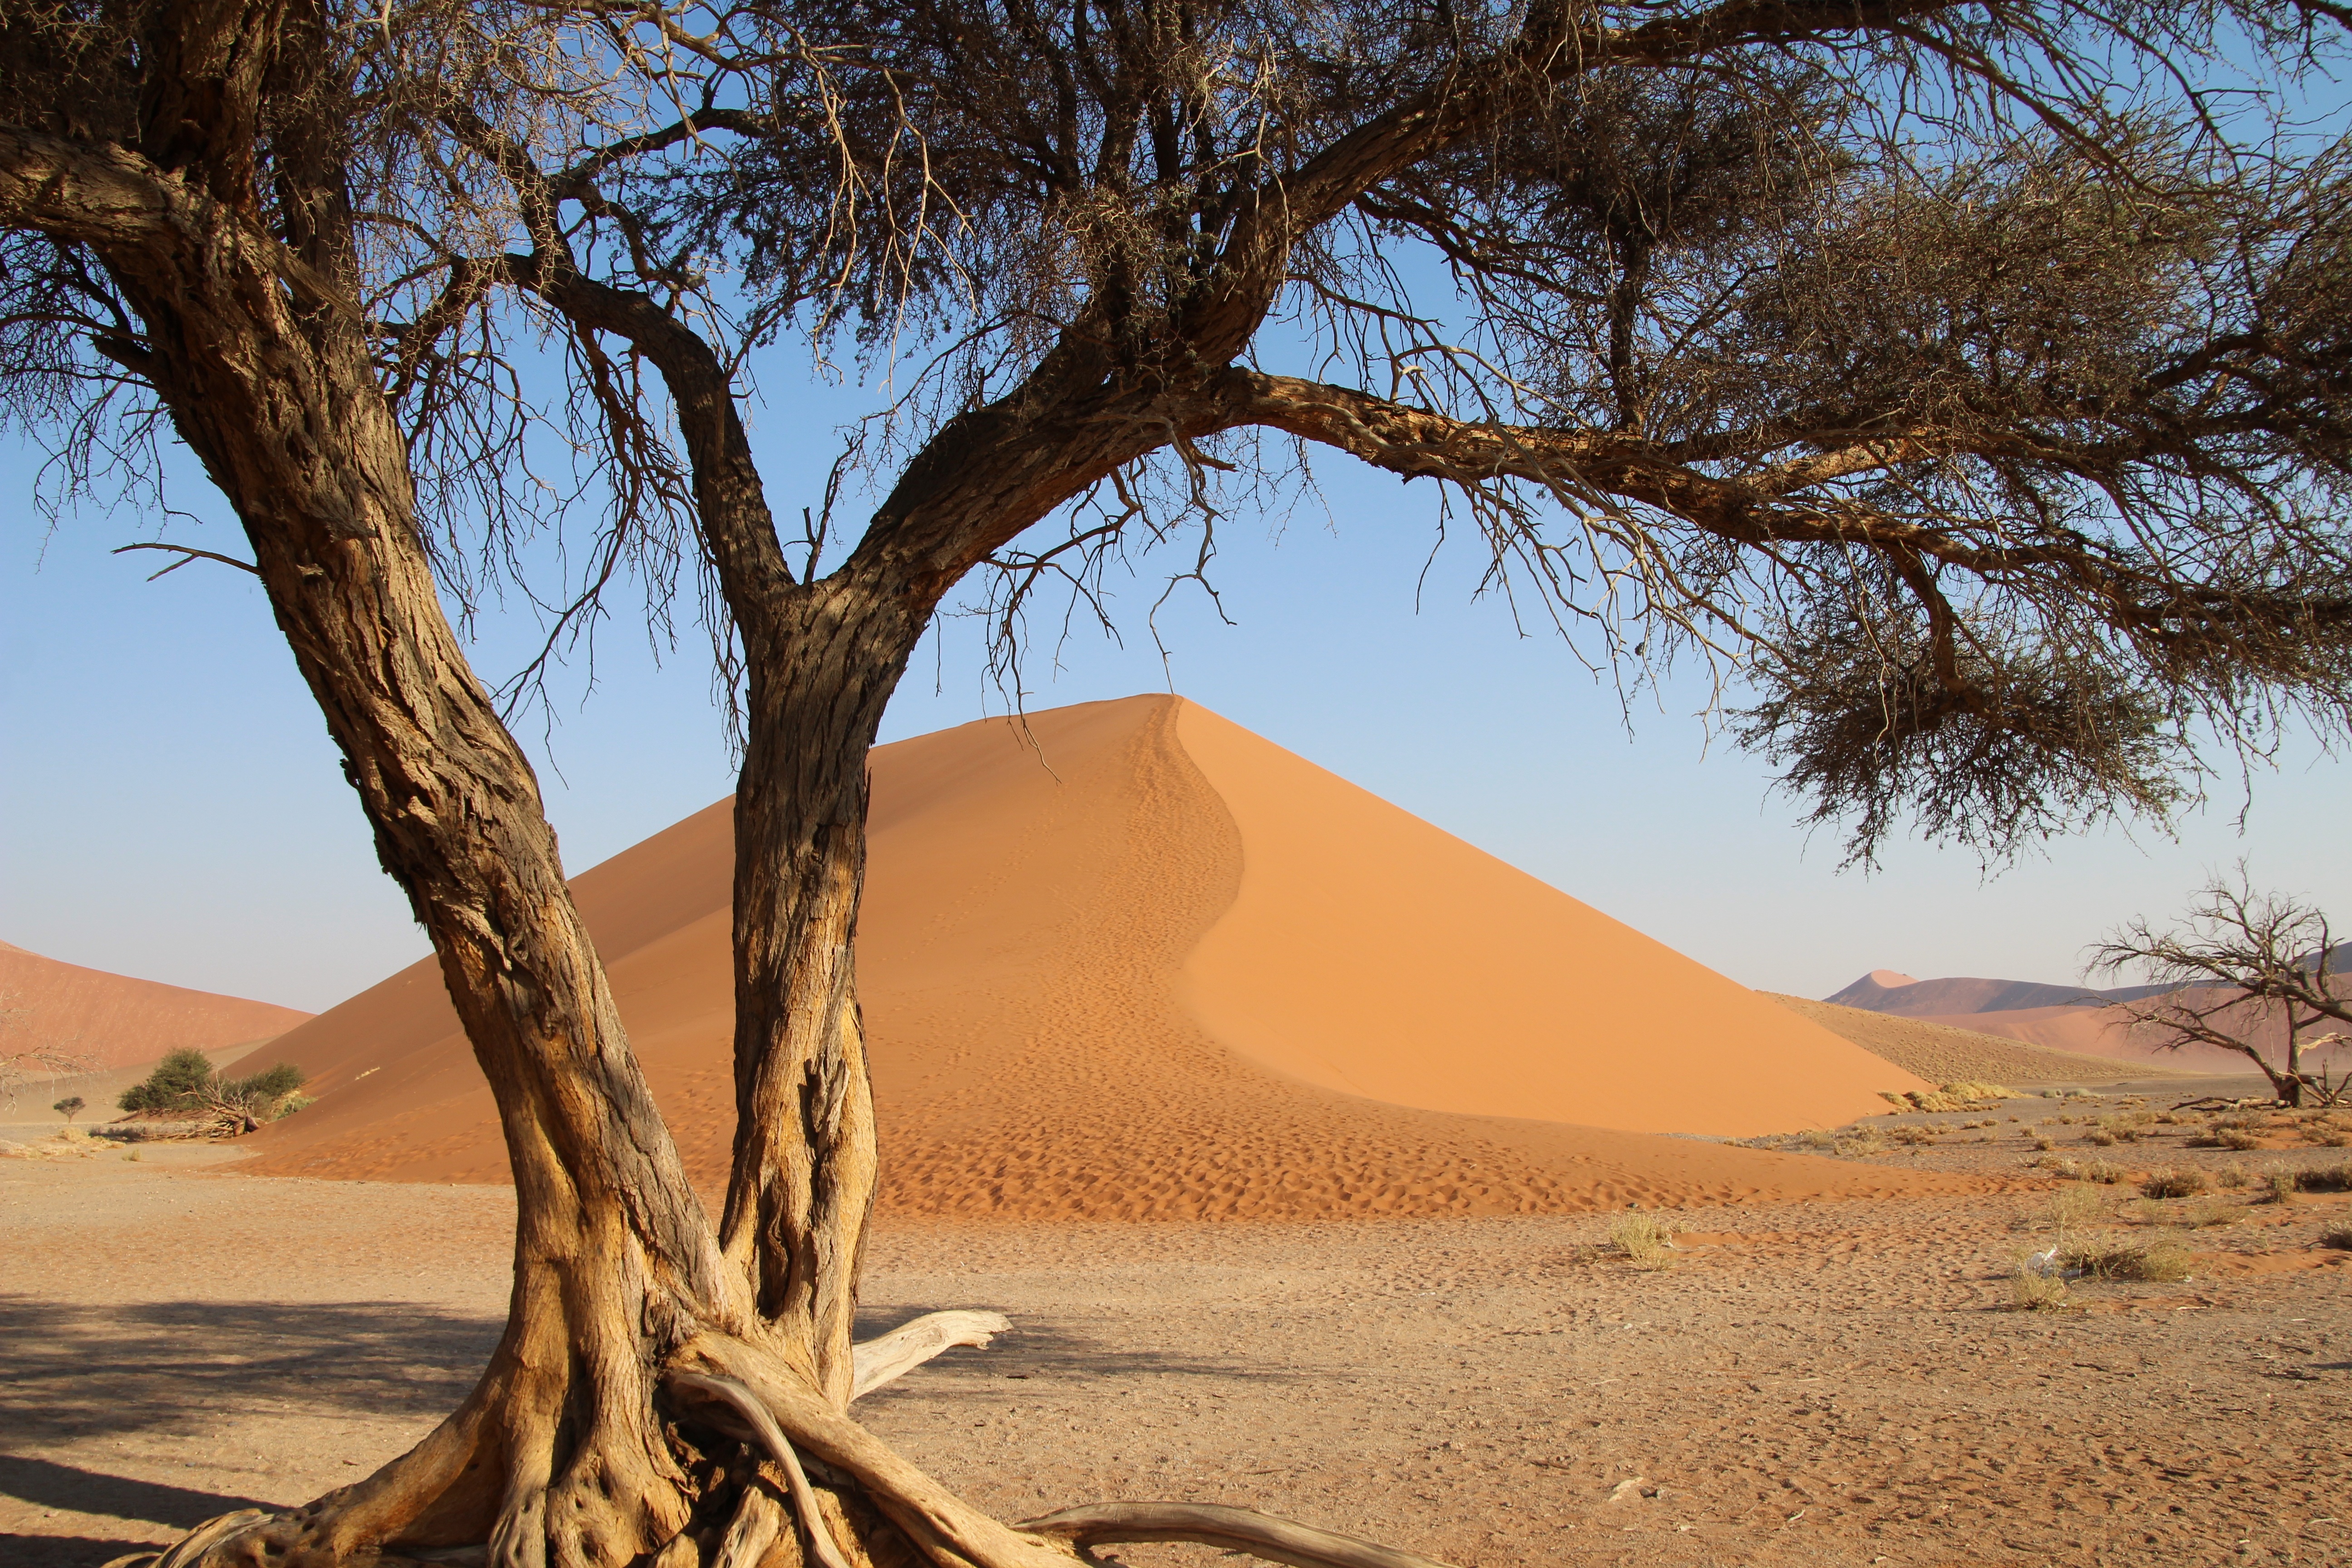
landscape, nature, sand, wilderness, desert, africa, holiday, soil, savanna, plain, plateau, habitat, safari, sahara, wadi, drought, landform, erg, namibia, heiss, roter sand, tree namibia, natural environment, geographical feature, aeolian landform